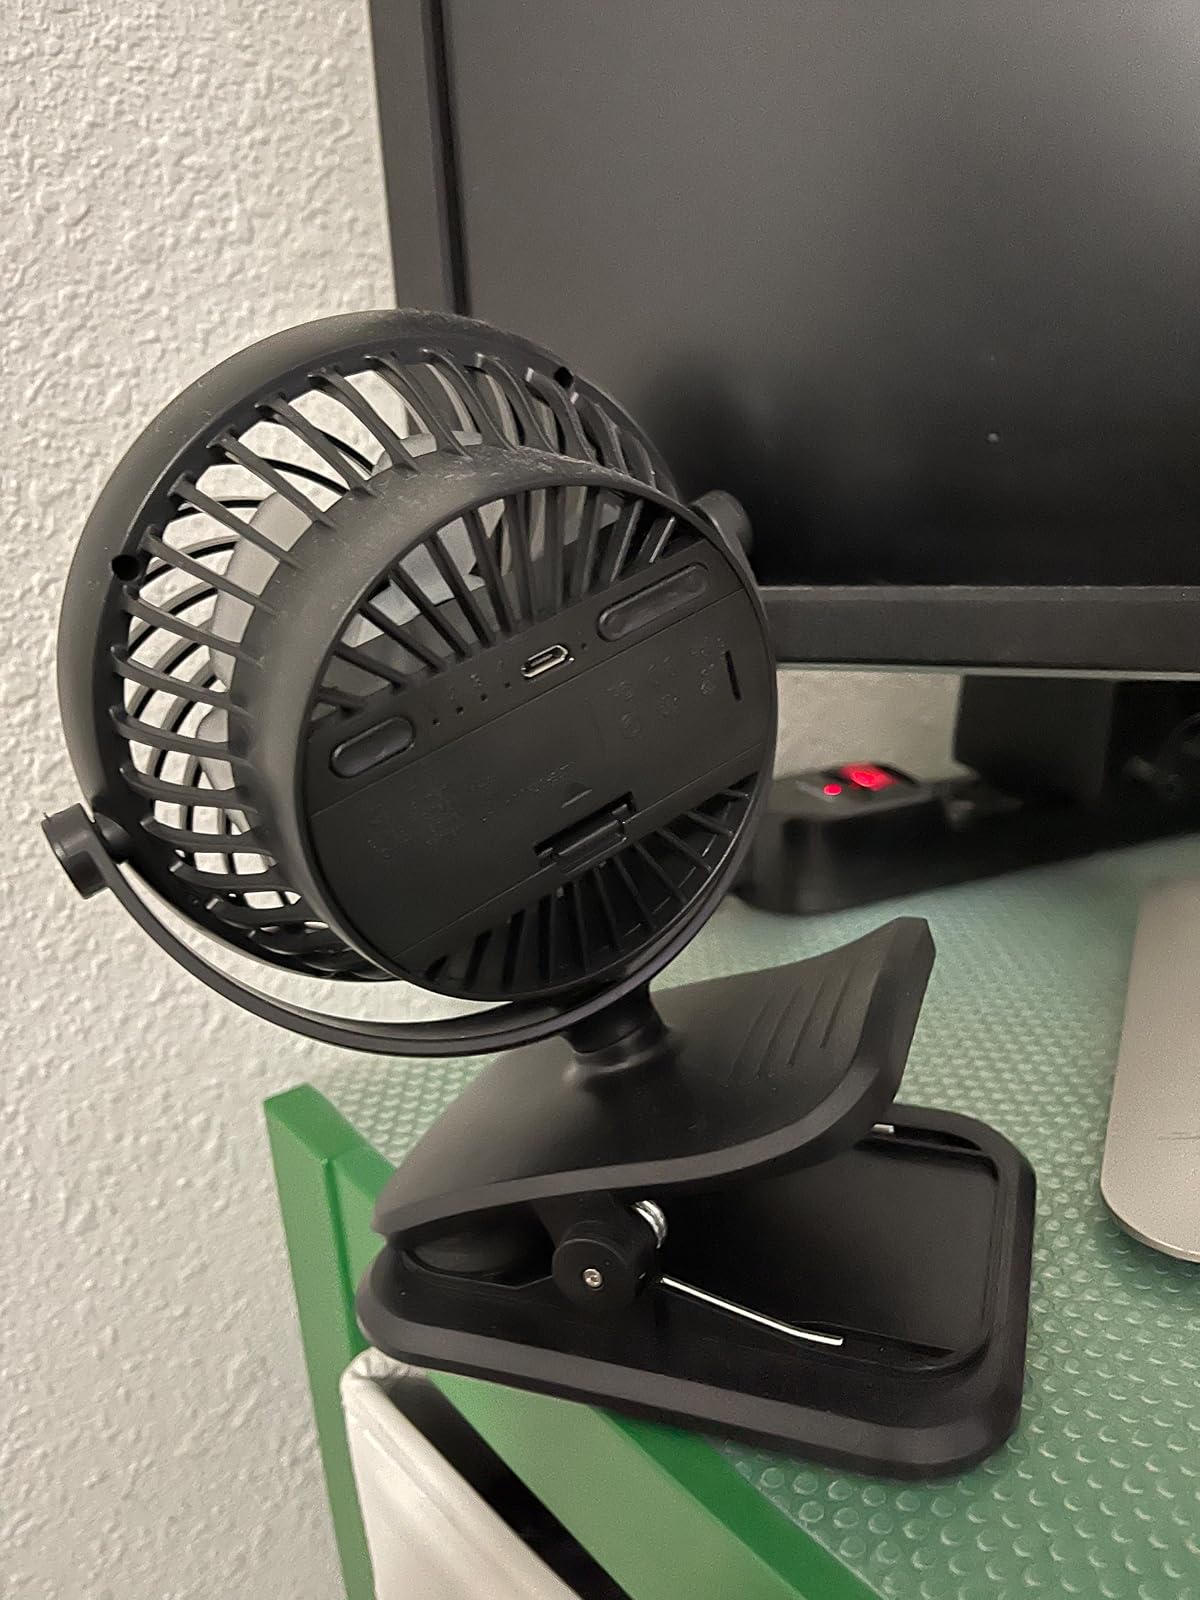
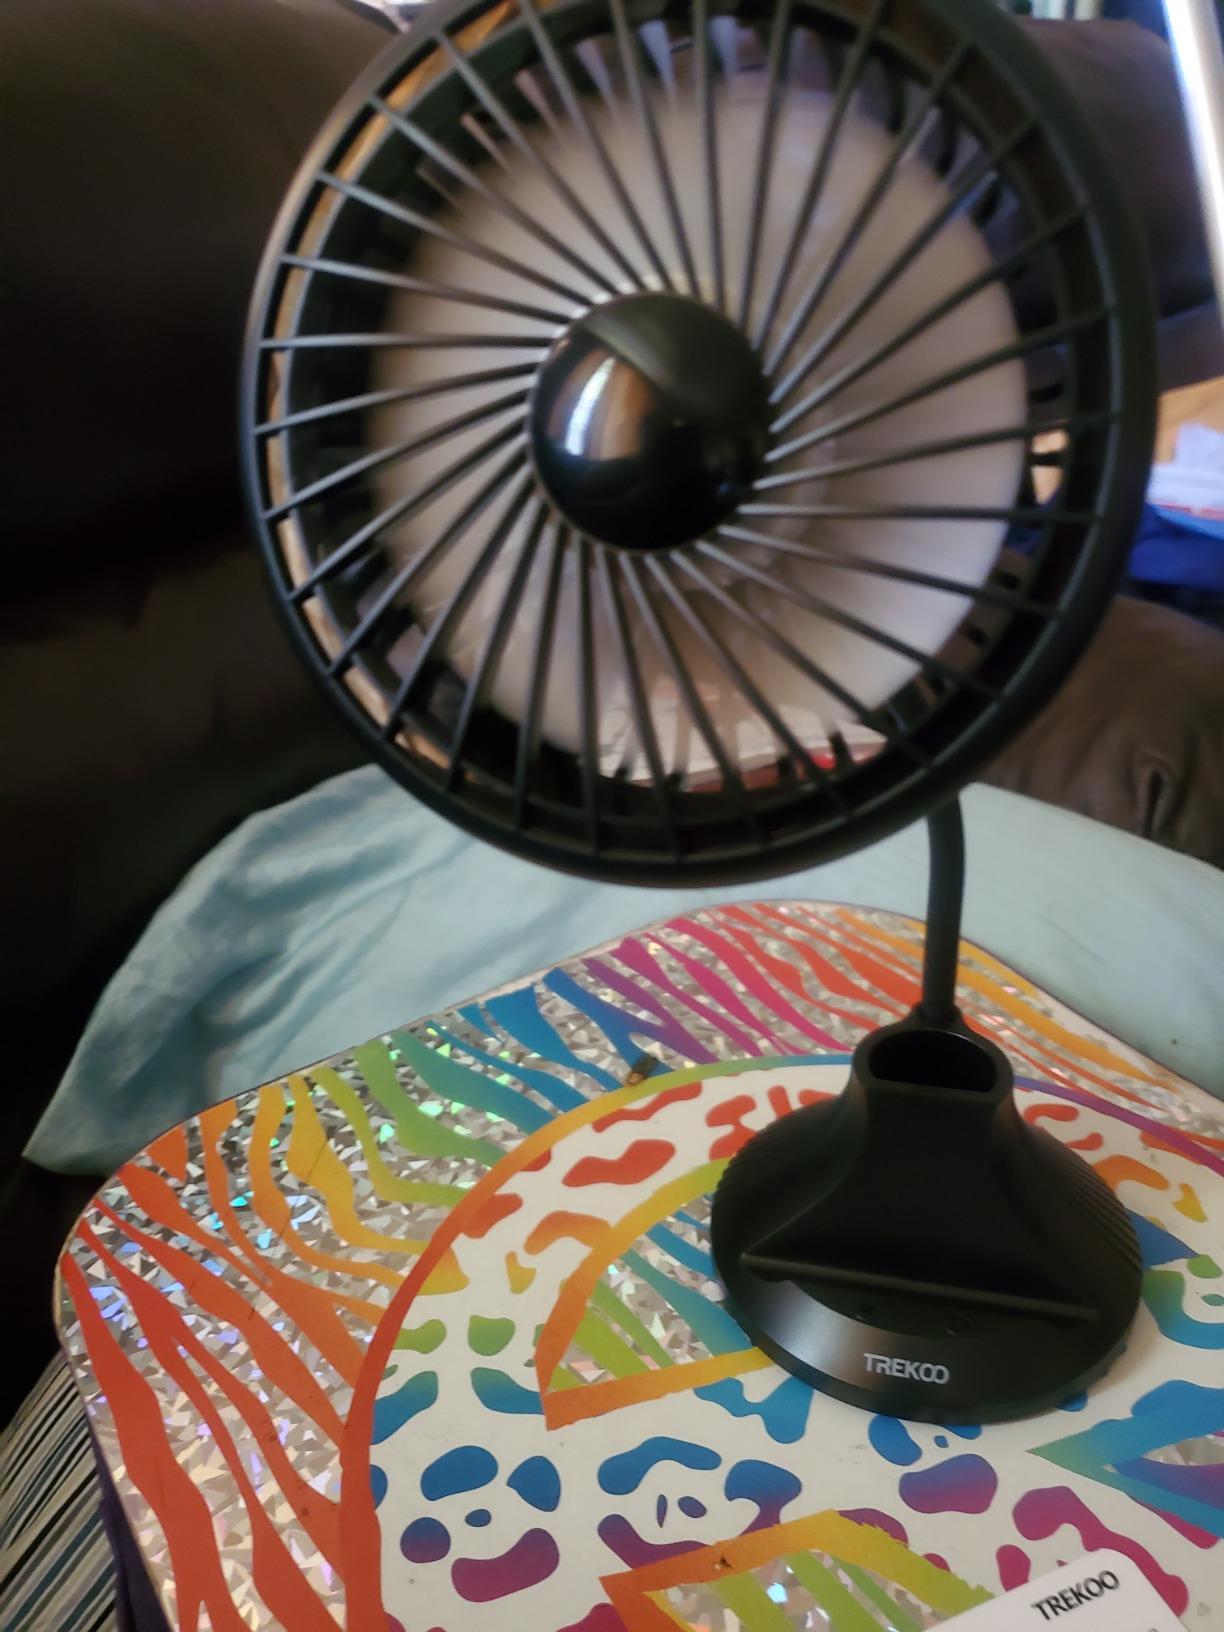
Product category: fan
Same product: no